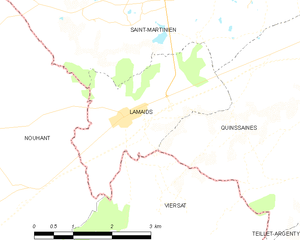
Carte des communes françaises: Lamaids